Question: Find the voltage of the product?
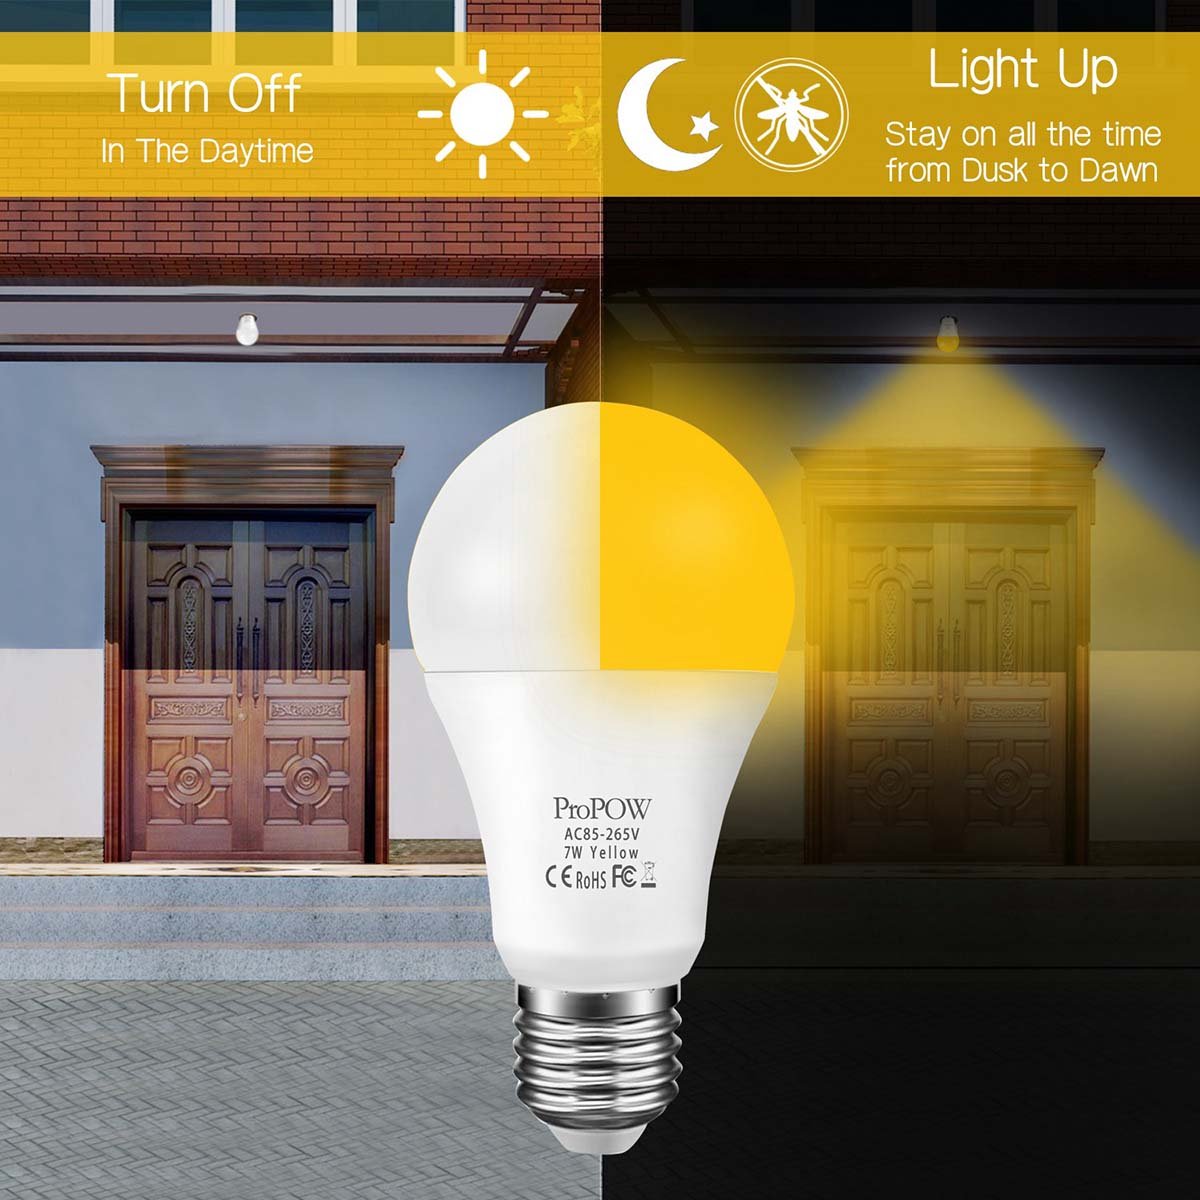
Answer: [85.0, 265.0] volt